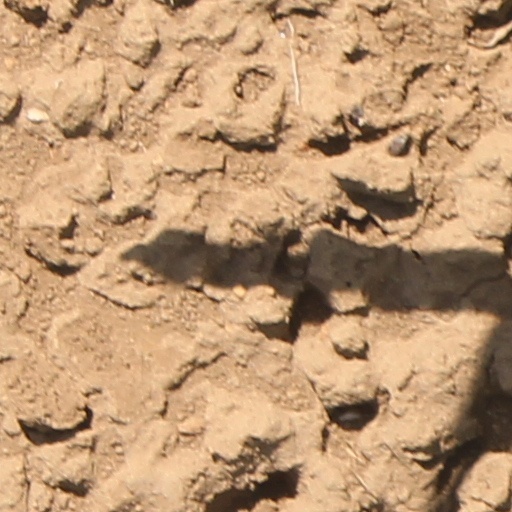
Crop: wheat